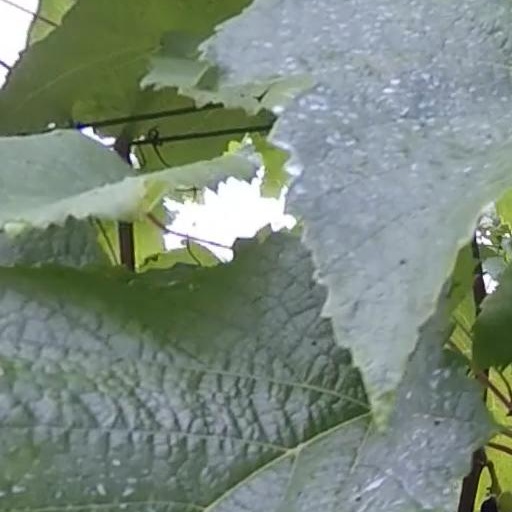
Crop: grape